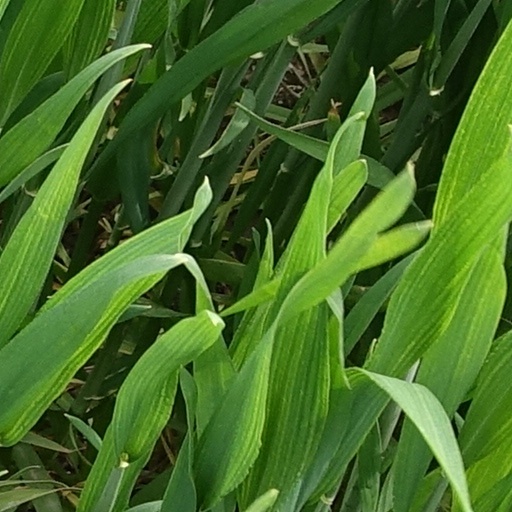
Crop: wheat